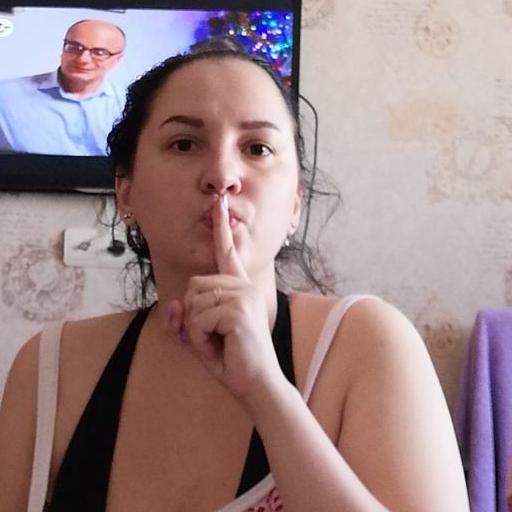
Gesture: mute